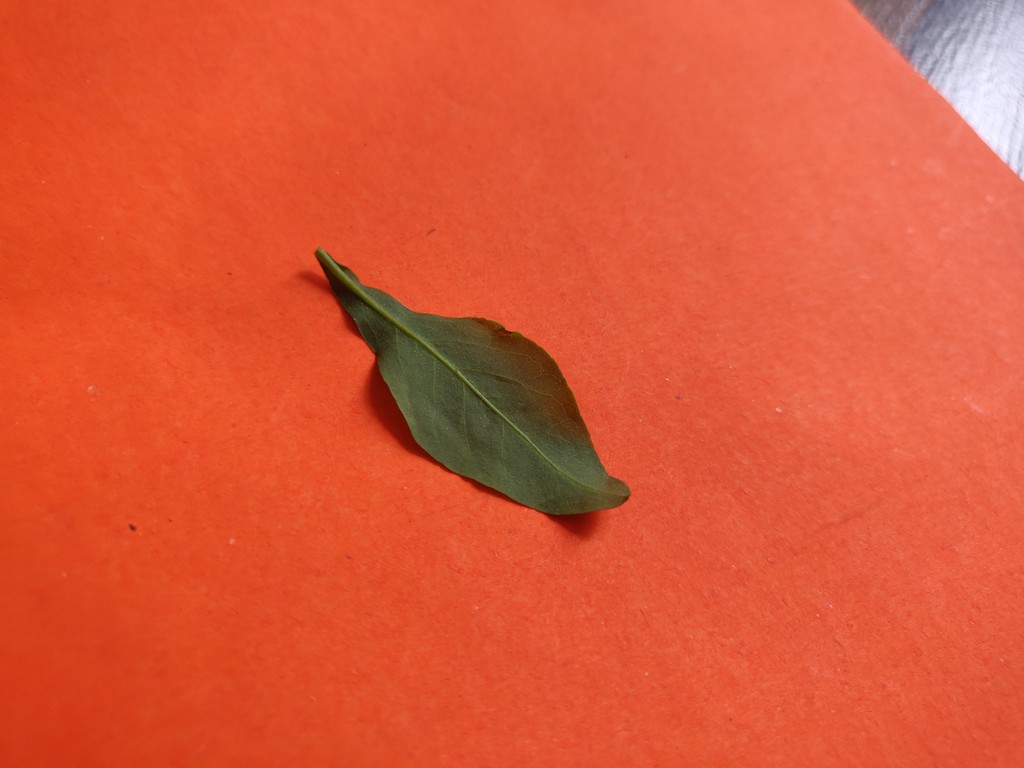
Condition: Healthy
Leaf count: single
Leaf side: back